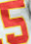
Number: 5